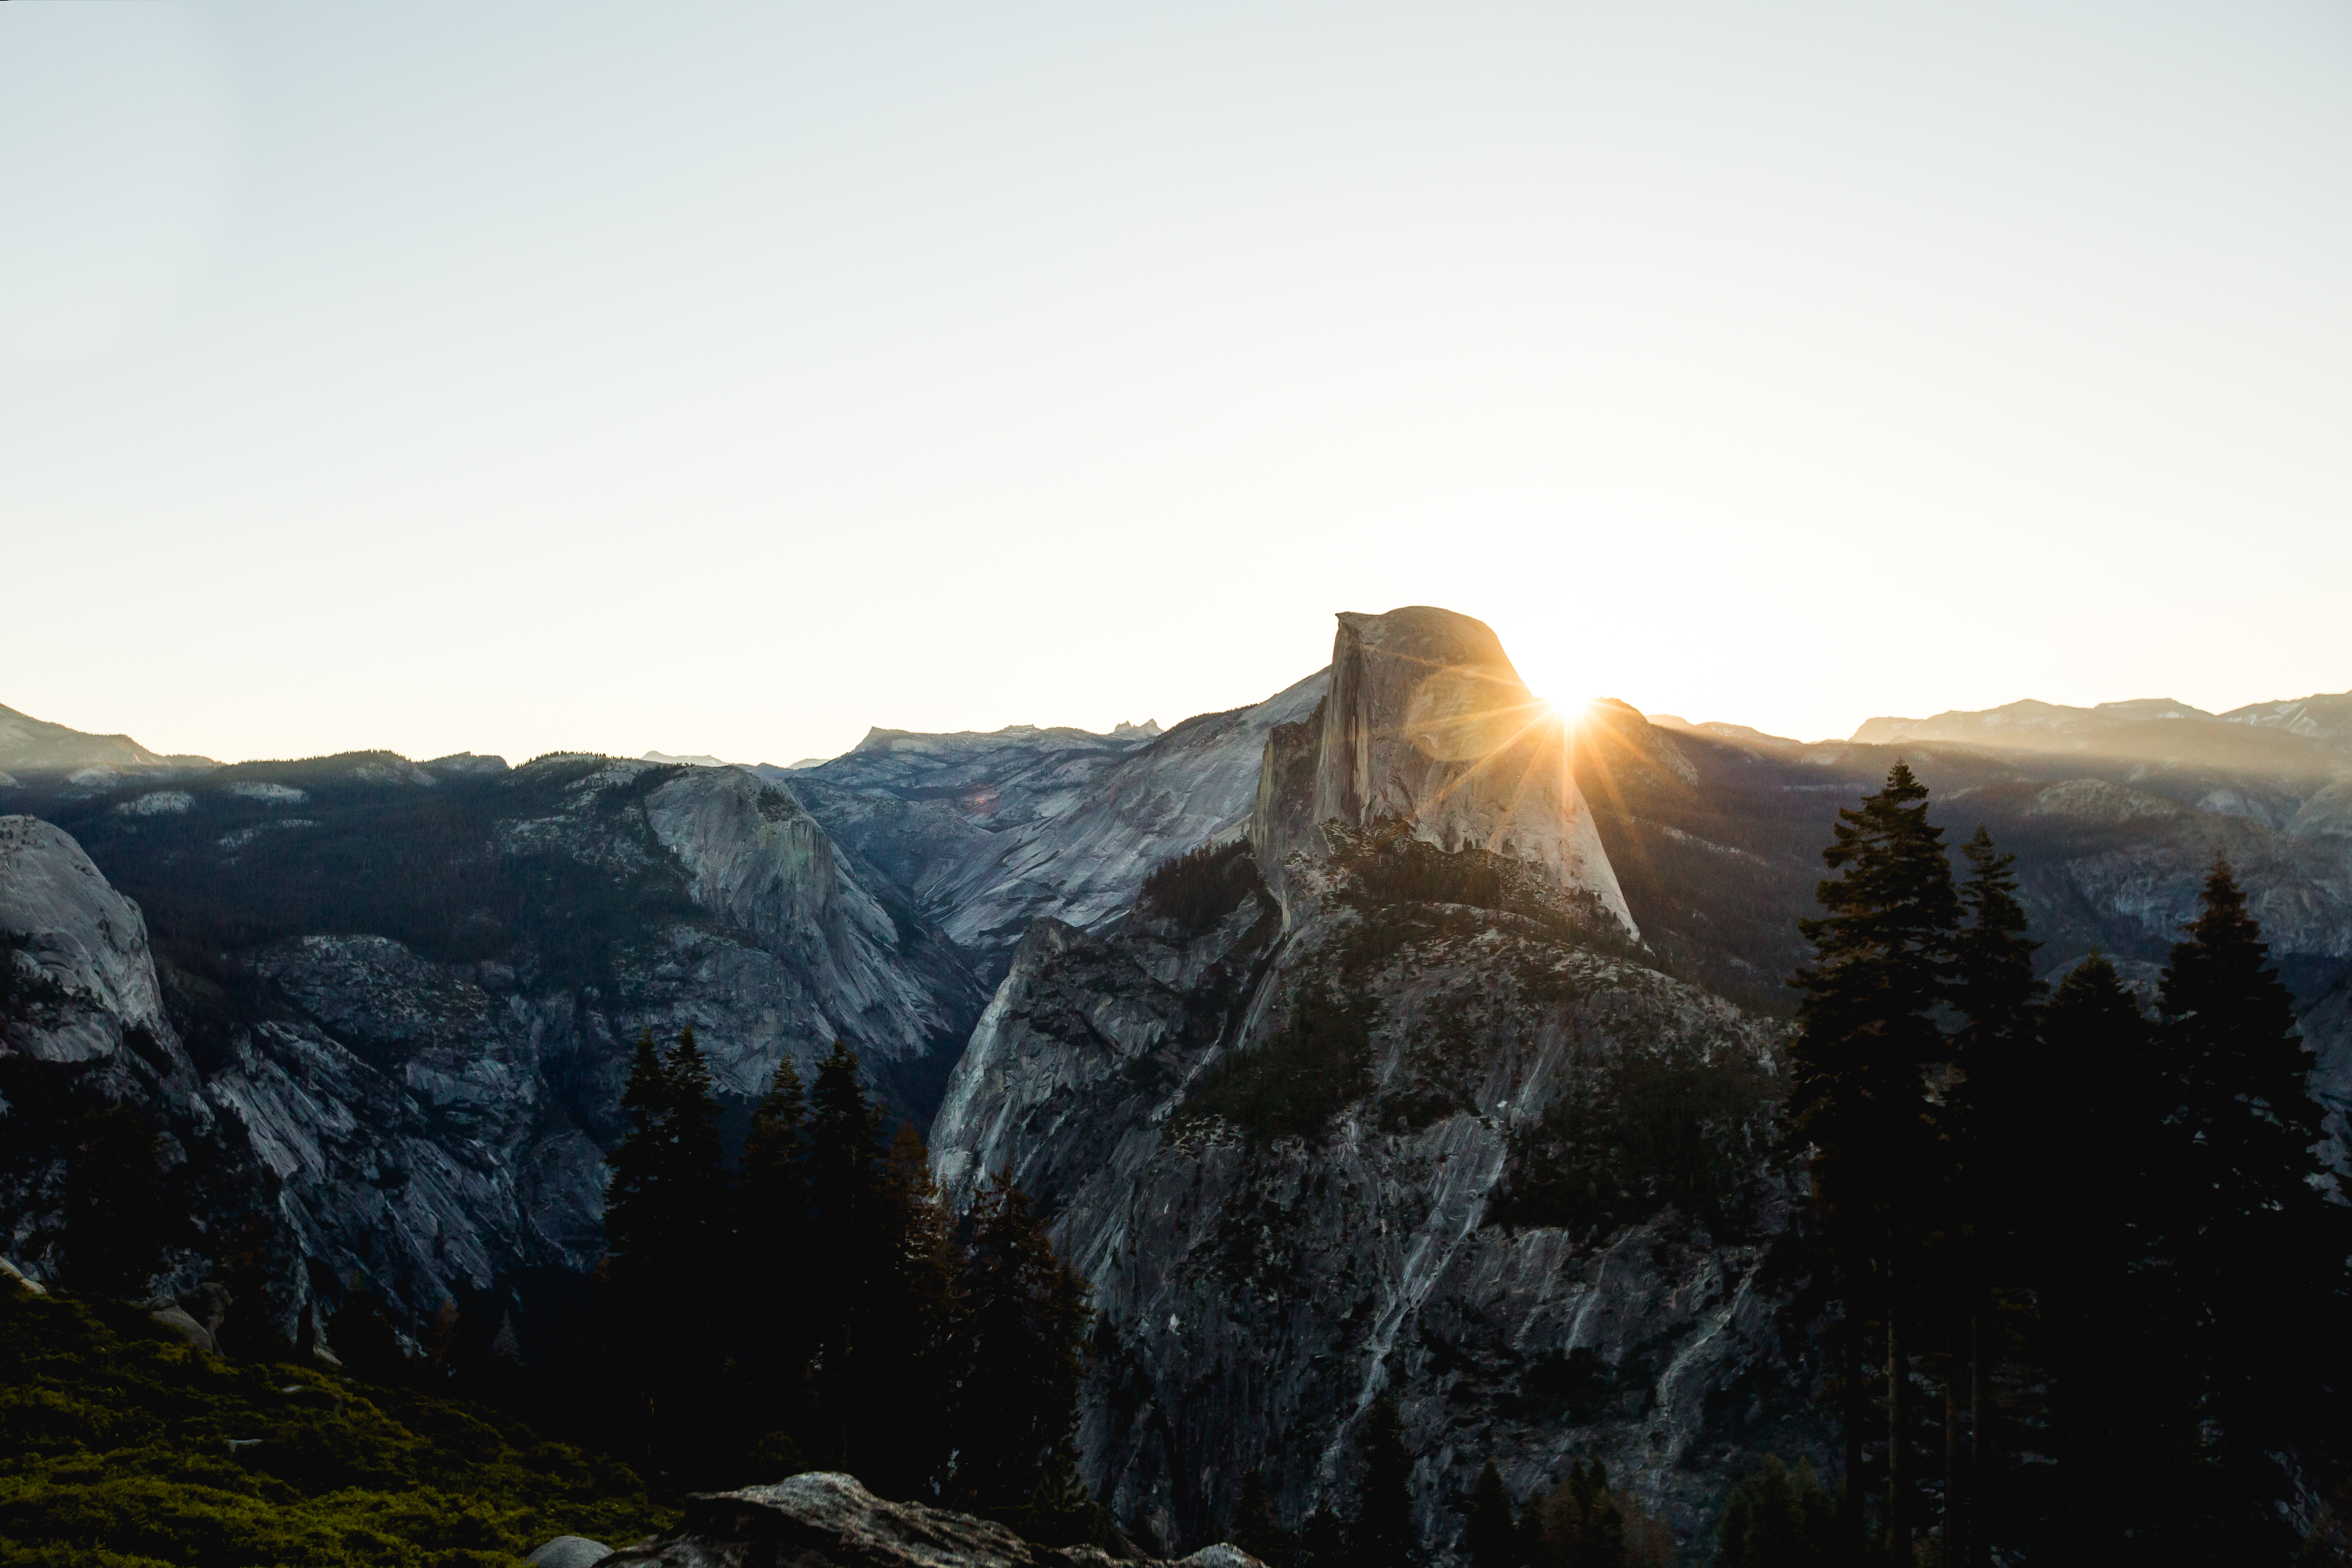
landscape, nature, rock, wilderness, mountain, snow, sky, sunrise, sunset, sunlight, morning, adventure, valley, mountain range, cliff, scenic, terrain, ridge, summit, trees, outdoors, mountains, alps, landform, geographical feature, atmospheric phenomenon, mountainous landforms